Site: brandenburg
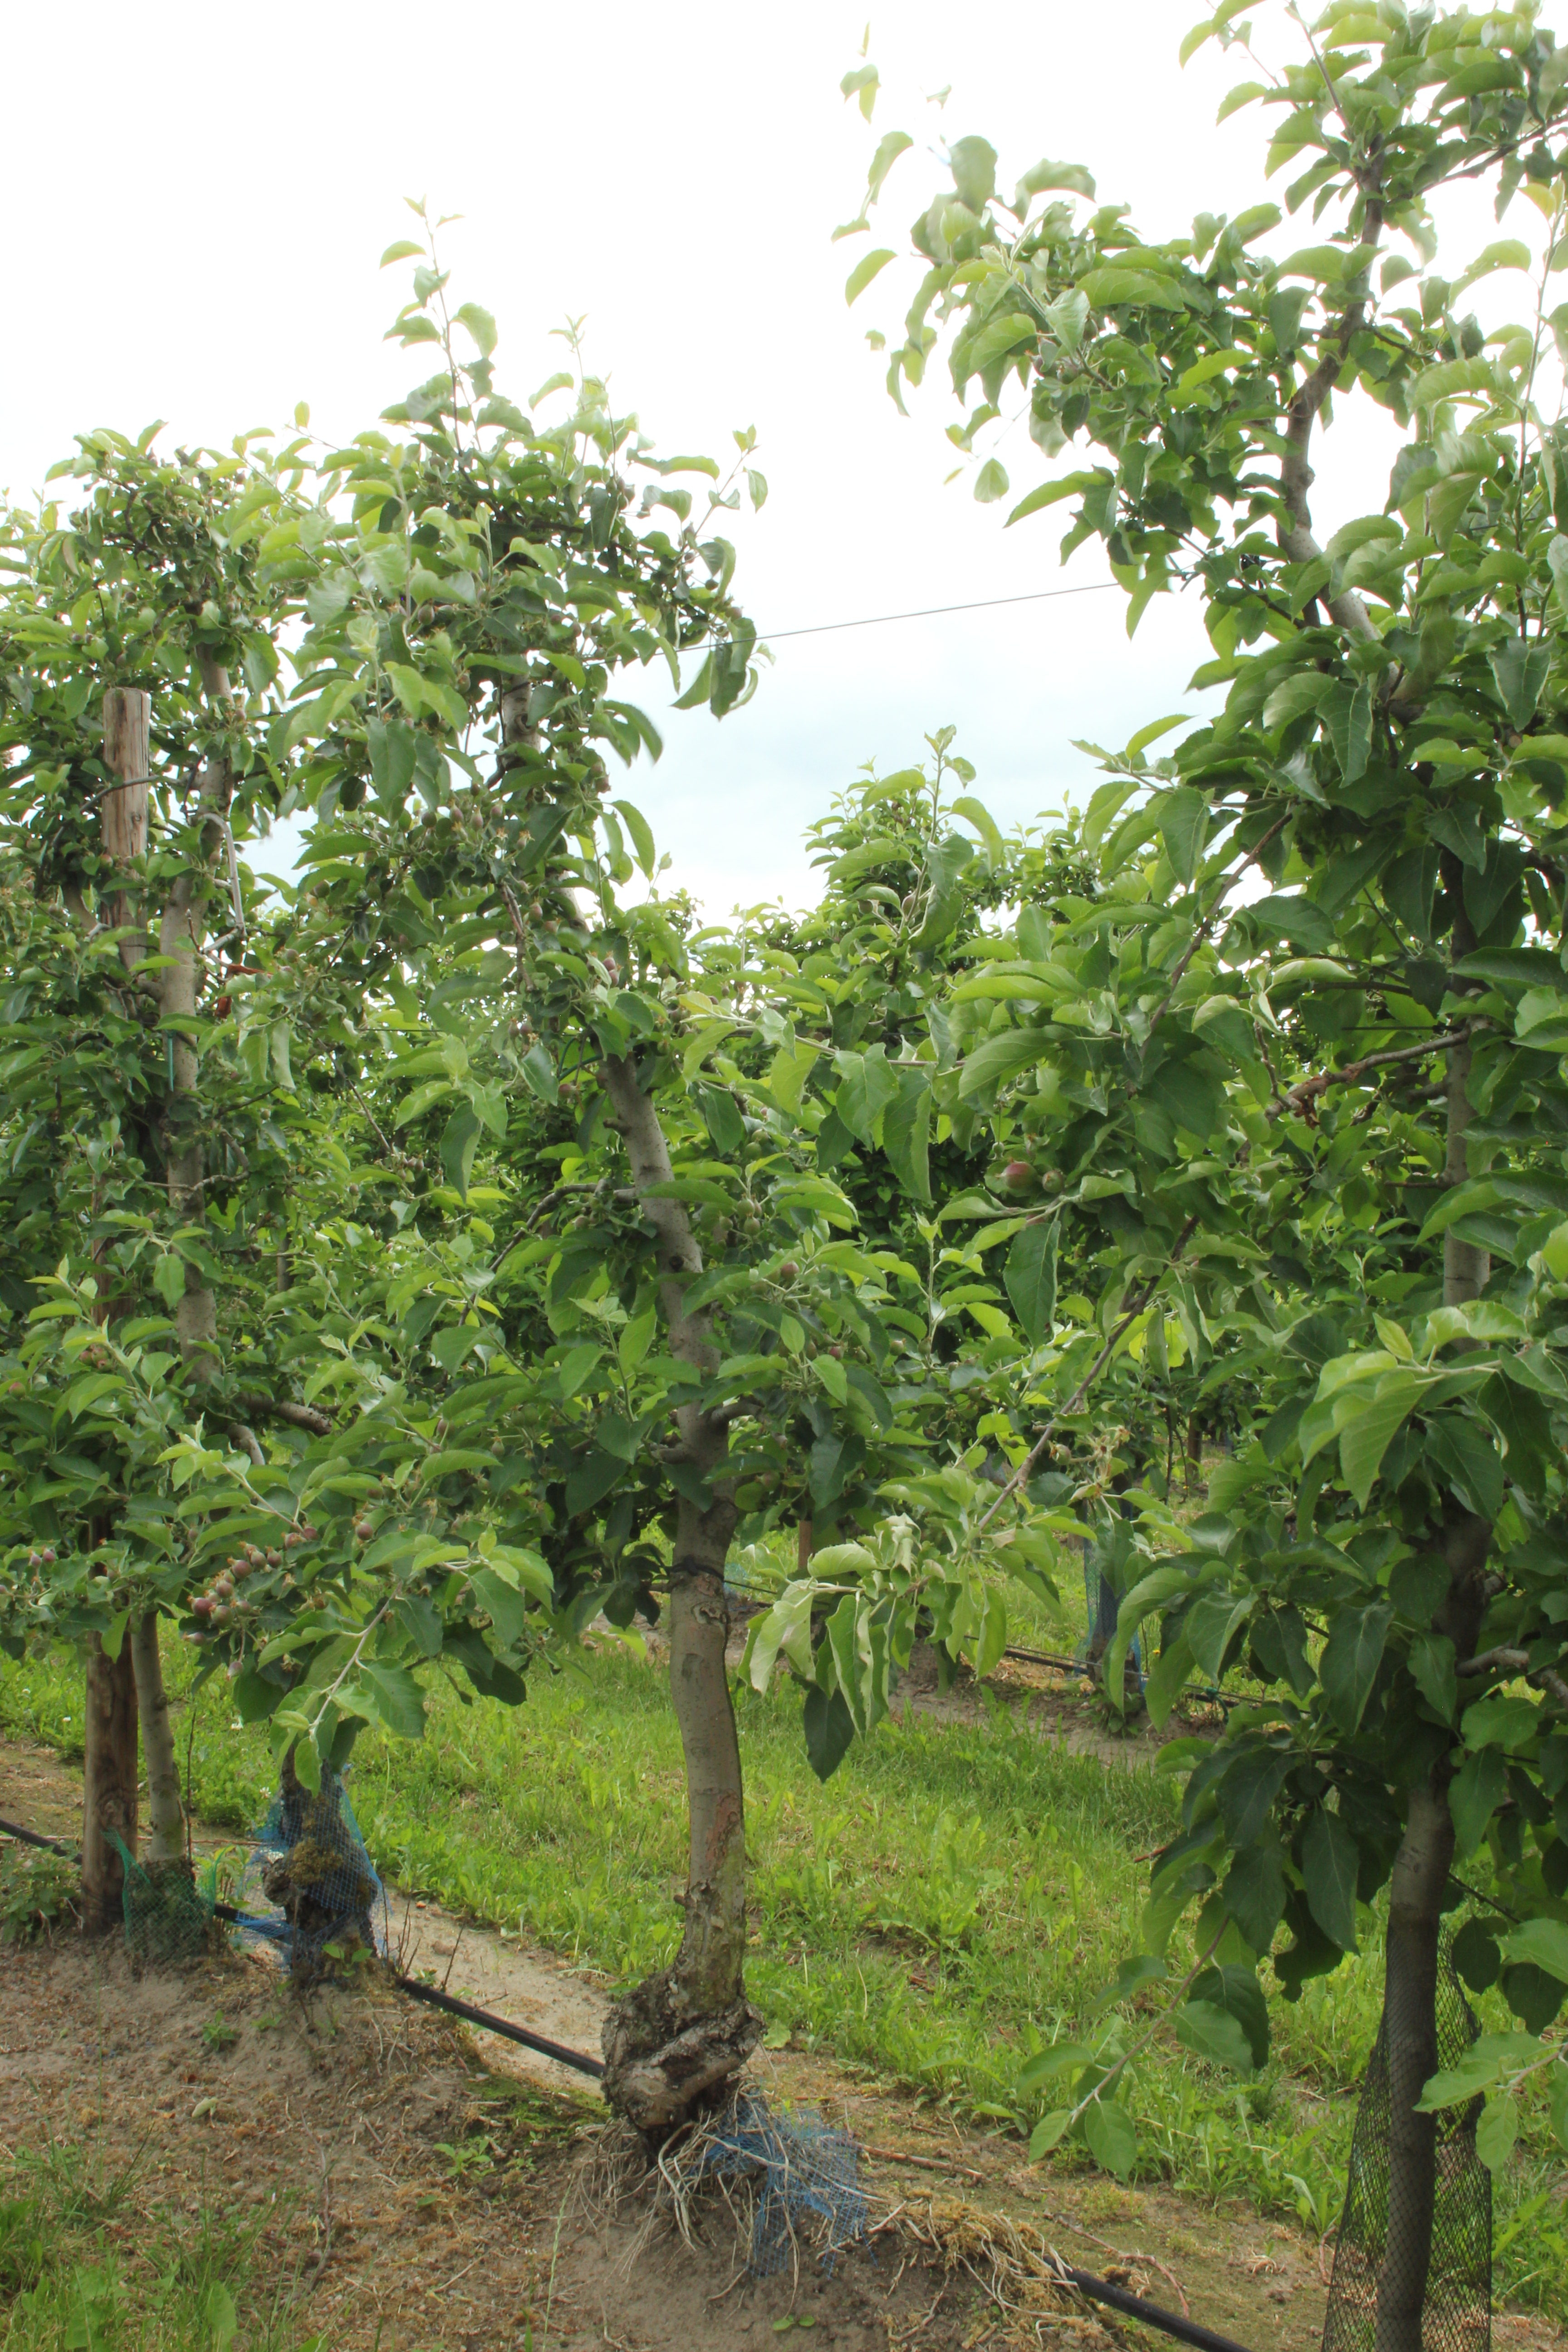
Growth stage (BBCH 72): Development of fruit